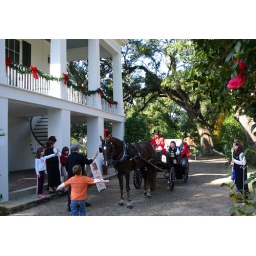
Christmas at Oakleigh. I heard this horse clopping by my house all day long.